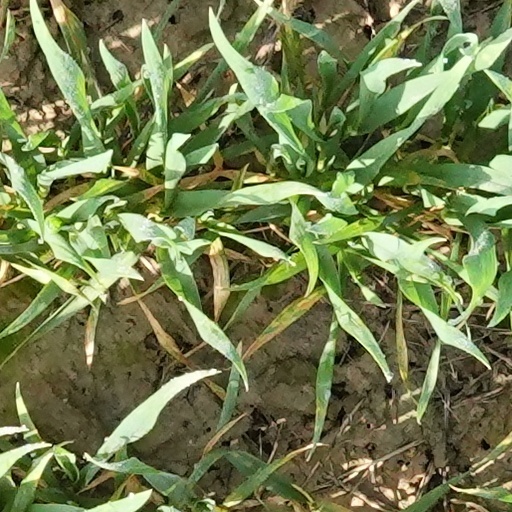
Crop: wheat